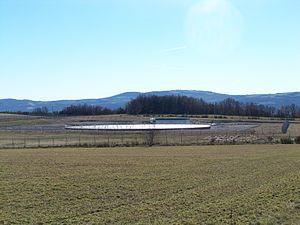
Ancien silo militaire transformé, plateau d'albion
Revest-du-Bion est une commune française, située dans le département des Alpes-de-Haute-Provence en région Provence-Alpes-Côte d'Azur.
La base aérienne 200 Apt-Saint-Christol est une ancienne base aérienne de l'Armée de l'air française située sur le territoire de la commune de Saint-Christol, près de la ville d'Apt, dans le Vaucluse.
GRAVES est un système français de détection de satellites évoluant en orbite terrestre basse développé par l'ONERA sous contrat de la Délégation générale pour l'Armement et dont la fonction est de surveiller les véhicules spatiaux évoluant dans des orbites proche de la Terre, soit plus de 9 000 objets d'une taille supérieure à 10 centimètres, dont près de 800 satellites qui étaient actifs en 2007.